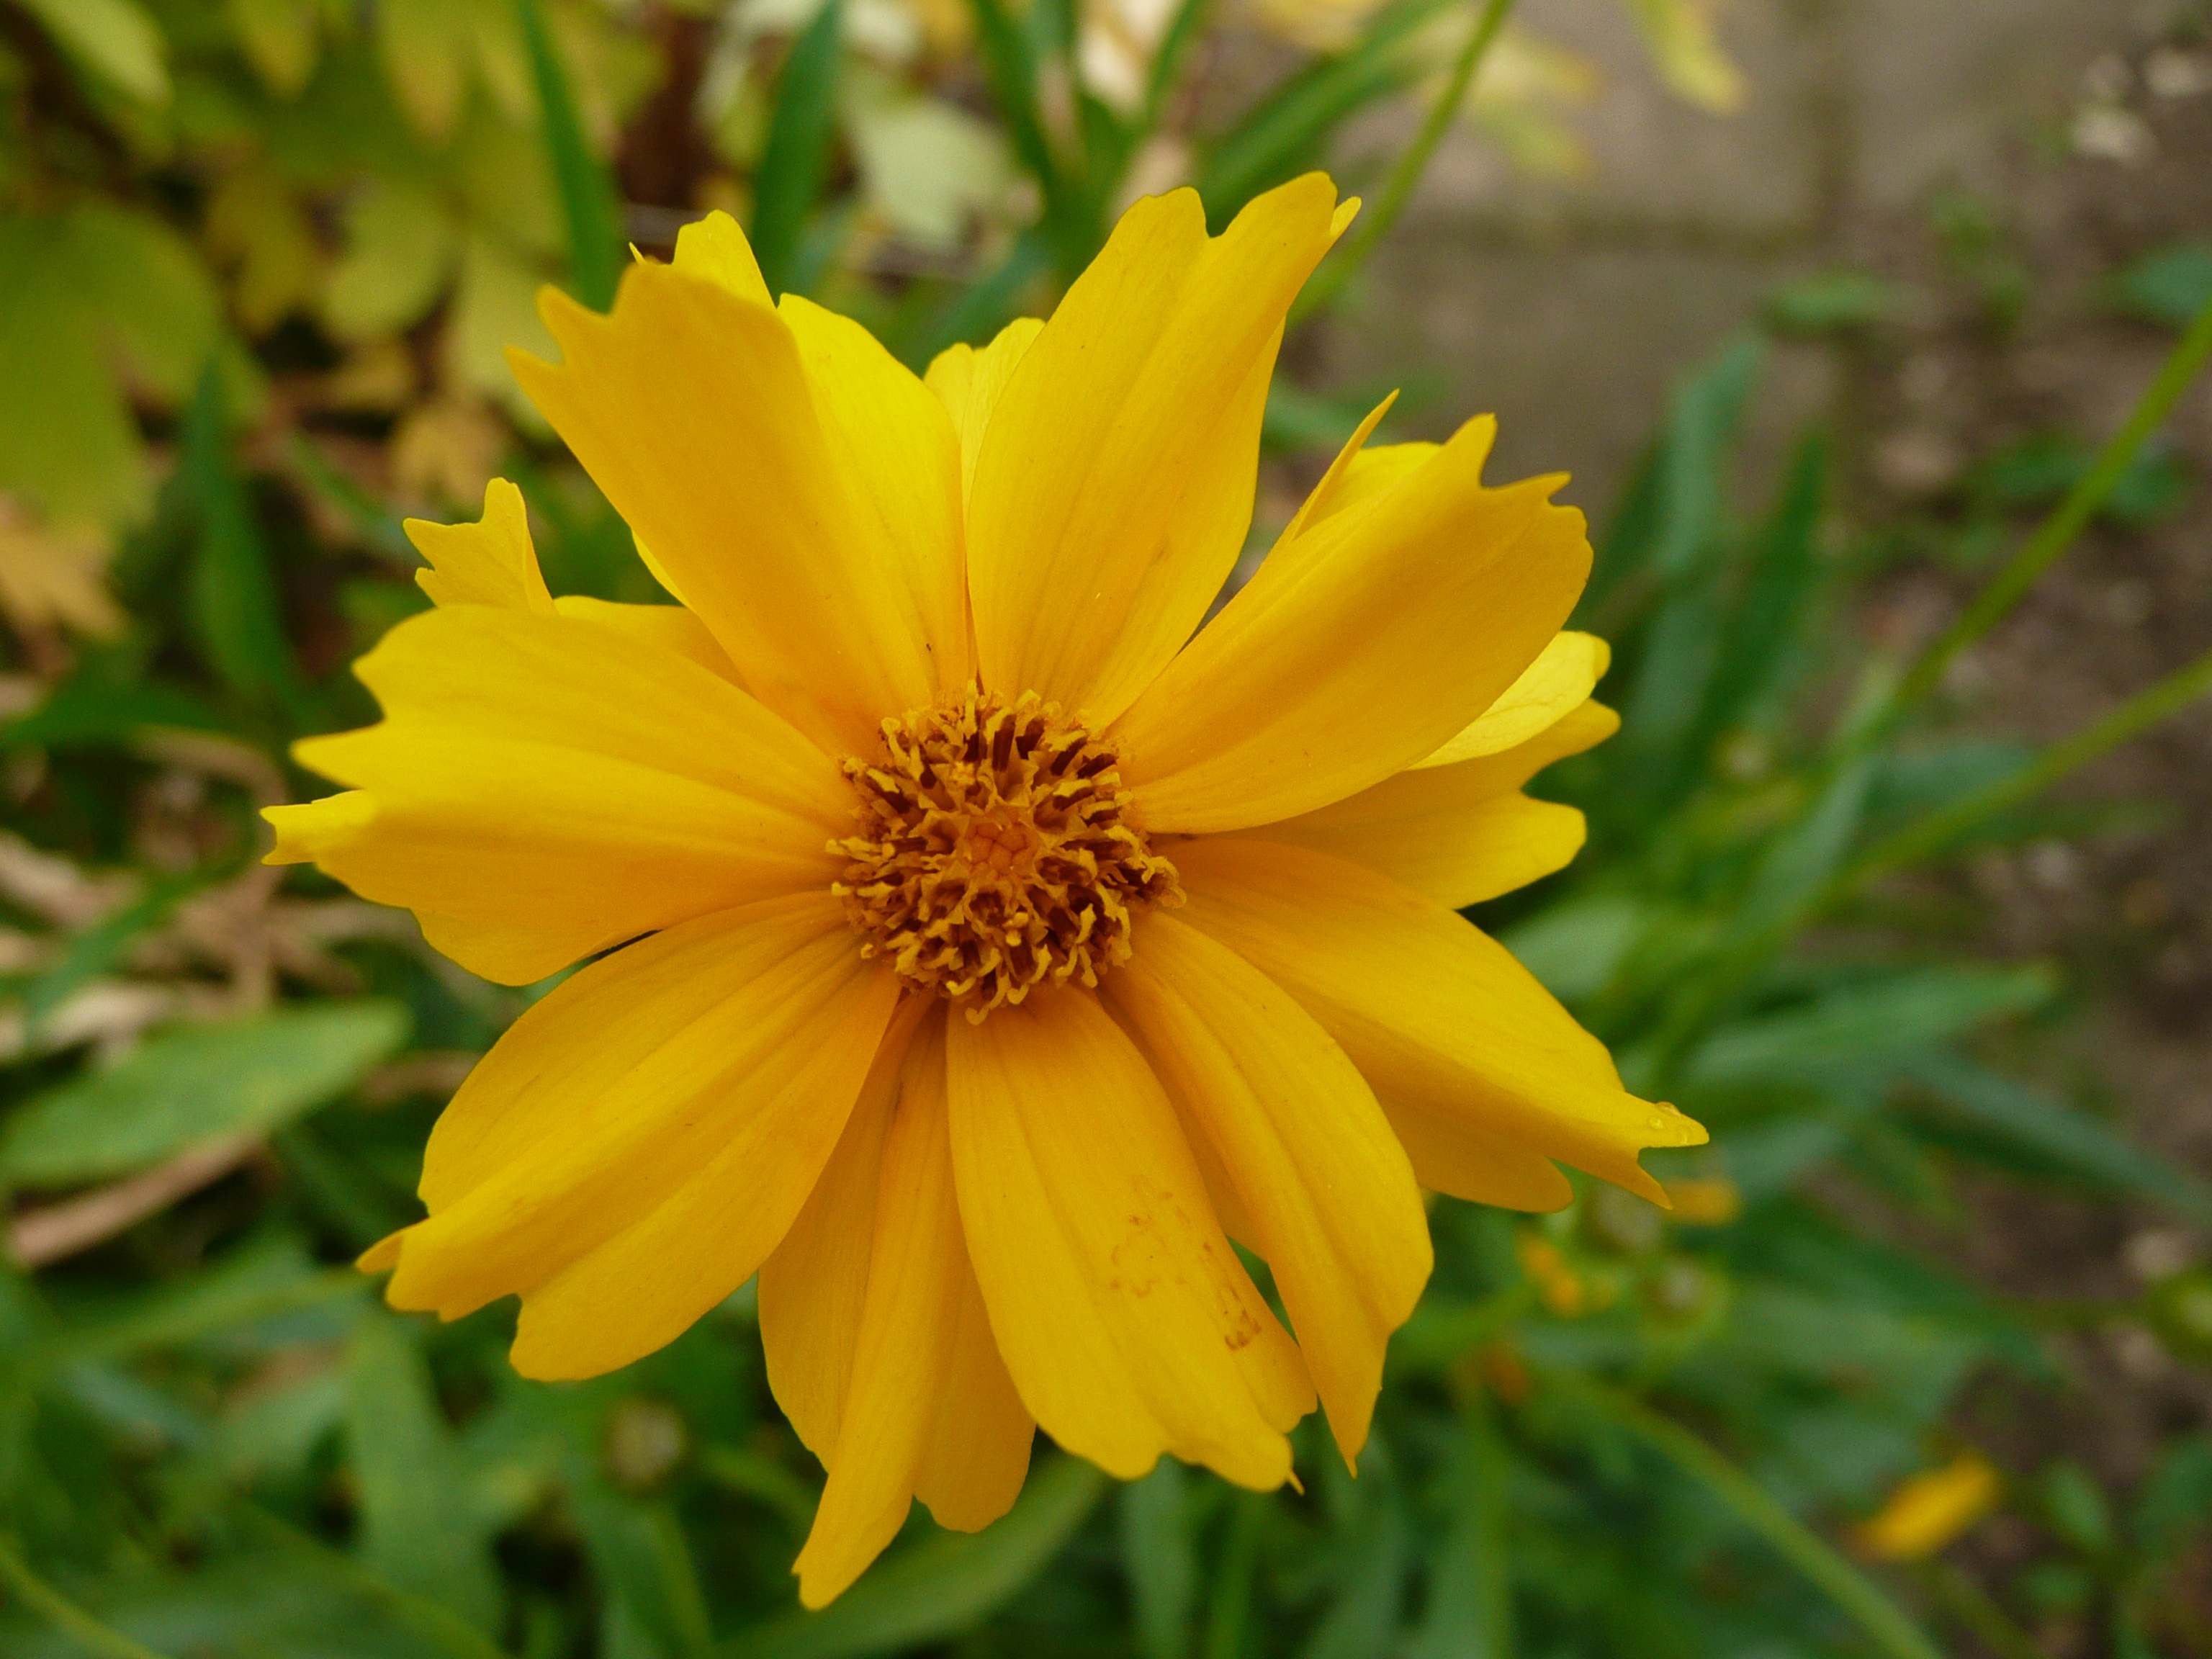
nature, blossom, plant, meadow, flower, petal, bloom, green, herb, botany, yellow, garden, close, flora, yellow flower, wildflower, macro photography, flowering plant, daisy family, schnittblume, sulfur cosmos, annual plant, plant stem, land plant